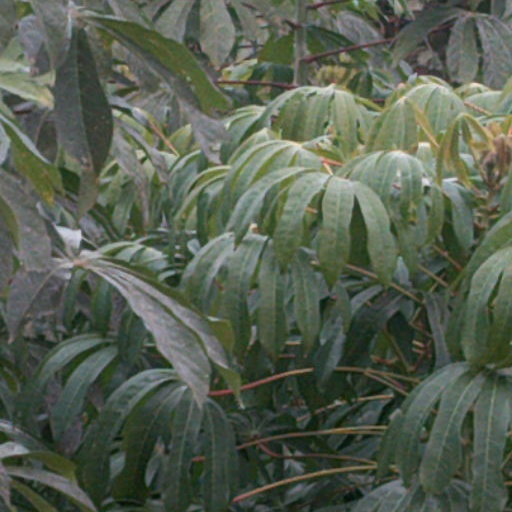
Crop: cassava